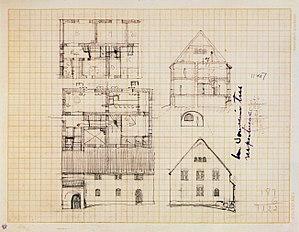
Cet article présente quelques villas d'architecte situées à Stockholm en Suède. Certains de ces bâtiments sont classés monuments historiques.